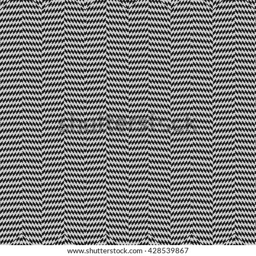
abstract image , colorful graphics and tapestries it can be used as a pattern for the fabric